Chaîne opératoire

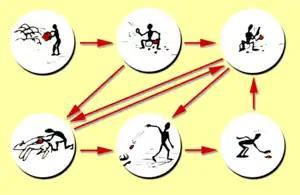
A stone tool's simplified "chaîne opératoire". Despite its name, the "chaîne" need not be linear.

Chaîne opératoire is a term used throughout anthropological discourse, most commonly in archaeology and sociocultural anthropology. The term denotes a description of the stages of production of material culture—especially pottery and stone tools made through lithic reduction—from raw material acquisition to tool production to use to abandonment.